Maria-sama ga Miteru

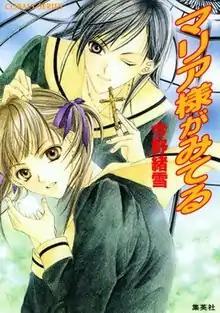
The first volume of "Maria-sama ga Miteru", published in Japan by Shueisha on April 24, 1998

, often shortened to , is a Japanese light novel series written by with illustrations by Reine Hibiki. Originally written as a short story in 1997, Shueisha published 37 light novel volumes from April 1998 to April 2012. The story focuses on a group of teenage girls attending the Catholic Lillian Girls' Academy in Tokyo, Japan. Its storyline largely revolves around the lives and close relationships of the school's student council known as the Yamayuri Council.